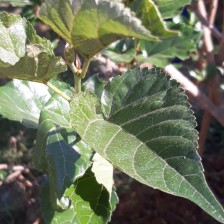
Variety: ChiangMai60